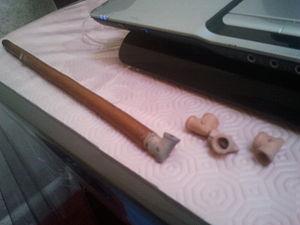
voici un des models de sebse
Le cannabis qui se présente sous forme de fleurs, de feuilles, de résine ou d'huile est connu dans le langage populaire sous des dizaines de surnoms plus ou moins imagés comme :
Le cannabis est un genre botanique qui rassemble des plantes annuelles de la famille des Cannabaceae. Ce sont toutes des plantes originaires d'Asie centrale ou d'Asie du Sud. La classification dans ce genre est encore discutée. Selon la majorité des auteurs il contiendrait une seule espèce, le Chanvre cultivé, parfois subdivisée en plusieurs sous-espèces, généralement sativa, indica et ruderalis, tandis que d'autres considèrent que ce sont de simples variétés. Les plantes riches en fibres et pauvres en Tétrahydrocannabinol donnent le « chanvre agricole » qui pousse dans les pays tempérés, exploité pour ses sous-produits aux usages industriels variés, tandis que le « chanvre indien », qui pousse en climat équatorial, est au contraire très riche en résine et exploité surtout pour ses propriétés médicales et psychotropes.
Une sebsi ou sibsi est une pipe utilisée dans le Maghreb. Elle est souvent travaillée avec des motifs raffinés. Elle peut être métalliques ou en bois, de longue taille, très fine avec une petite cuve en terre cuite. Cette cuve, d'environ 5,5 mm de diamètre, permet de consommer des mini-portions de kif mélangé à du tabac local réduit en poudre.
Le skuff est un dérivé manufacturé du cannabis. Il se différencie de son cousin le haschich de par la différence du tamisage utilisé. Le tamis est plus grossier que pour le haschich, permettant de laisser passer, outre les trichomes et donc le THC, des débris végétaux.
Le haschich est le nom donné couramment à la résine de cannabis, il est issu d'une extraction de la résine des fleurs femelles de cannabis et peut être mélangé à des matières à moindre coût pour augmenter sa masse et donc sa rentabilité.